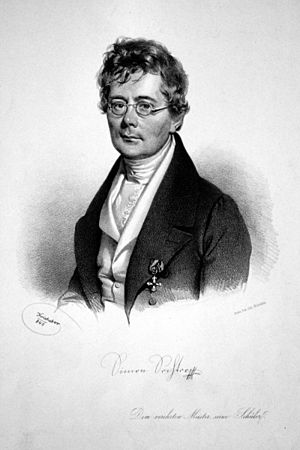
Simon Sechter
Simon Sechter var en østrigsk musikteoretiker.